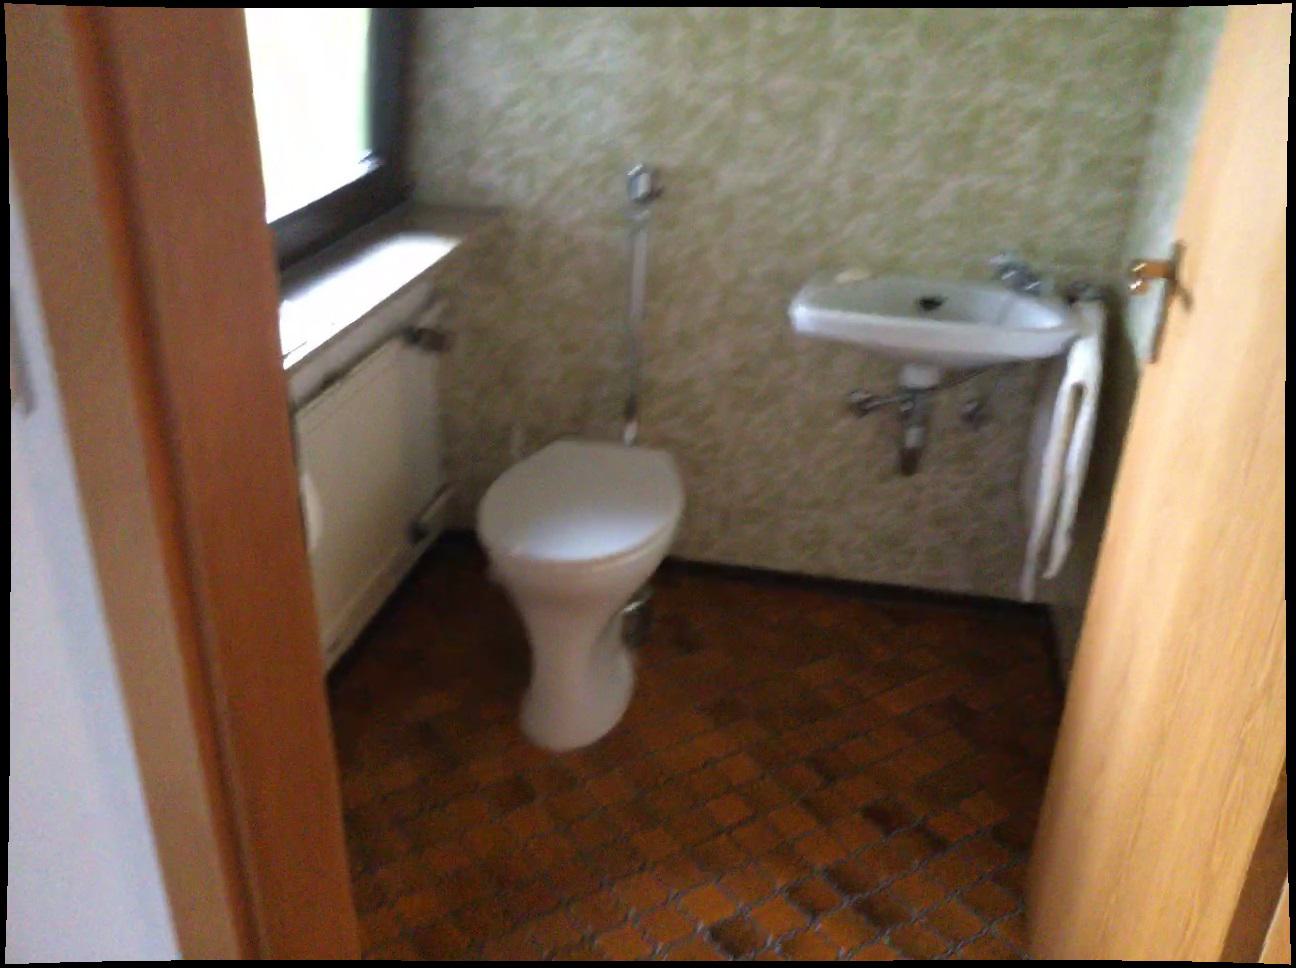
Question: Can the sink fit left of the window from the world's perspective? Final answer should be yes or no.
Answer: No